W. Hansraj Saxena

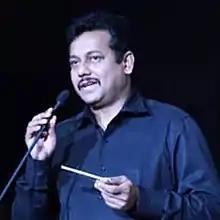
W Hansraj Saxena during Enthiran Audio launch

W. Hansraj Saxena is the CEO of the News J Channel. He is the former Deputy Managing Director of Sun Pictures, an Indian film distribution and production company, subsidiary of Sun Group and a division of Sun TV Network.